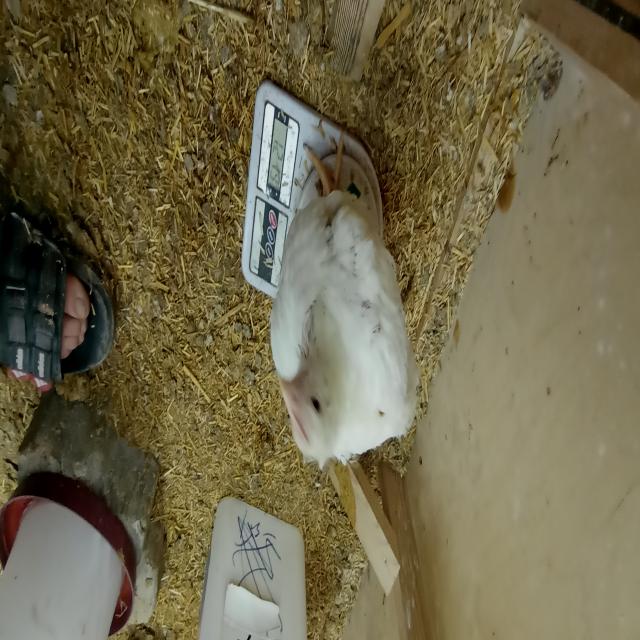
Weight: 1216 g